Kuhn–Popper debate

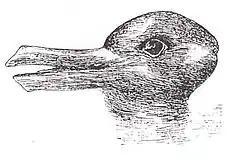
The Duck–Rabbit illusion used in "The Structure of Scientific Revolutions" to explain the concept of gestalt psychology in relation to scientists and paradigms

Thomas Kuhn (1922–1996) was born into a world of technological and scientific advancement. Working as a historian and philosopher of science at MIT, Kuhn published "The Structure of Scientific Revolutions" in 1962, proposing a theory for classifying generational knowledge under frameworks known as paradigms. Paradigms being, "an accepted model or pattern", when upturned, "what were ducks in the scientist's world before the revolution are rabbits afterwards."